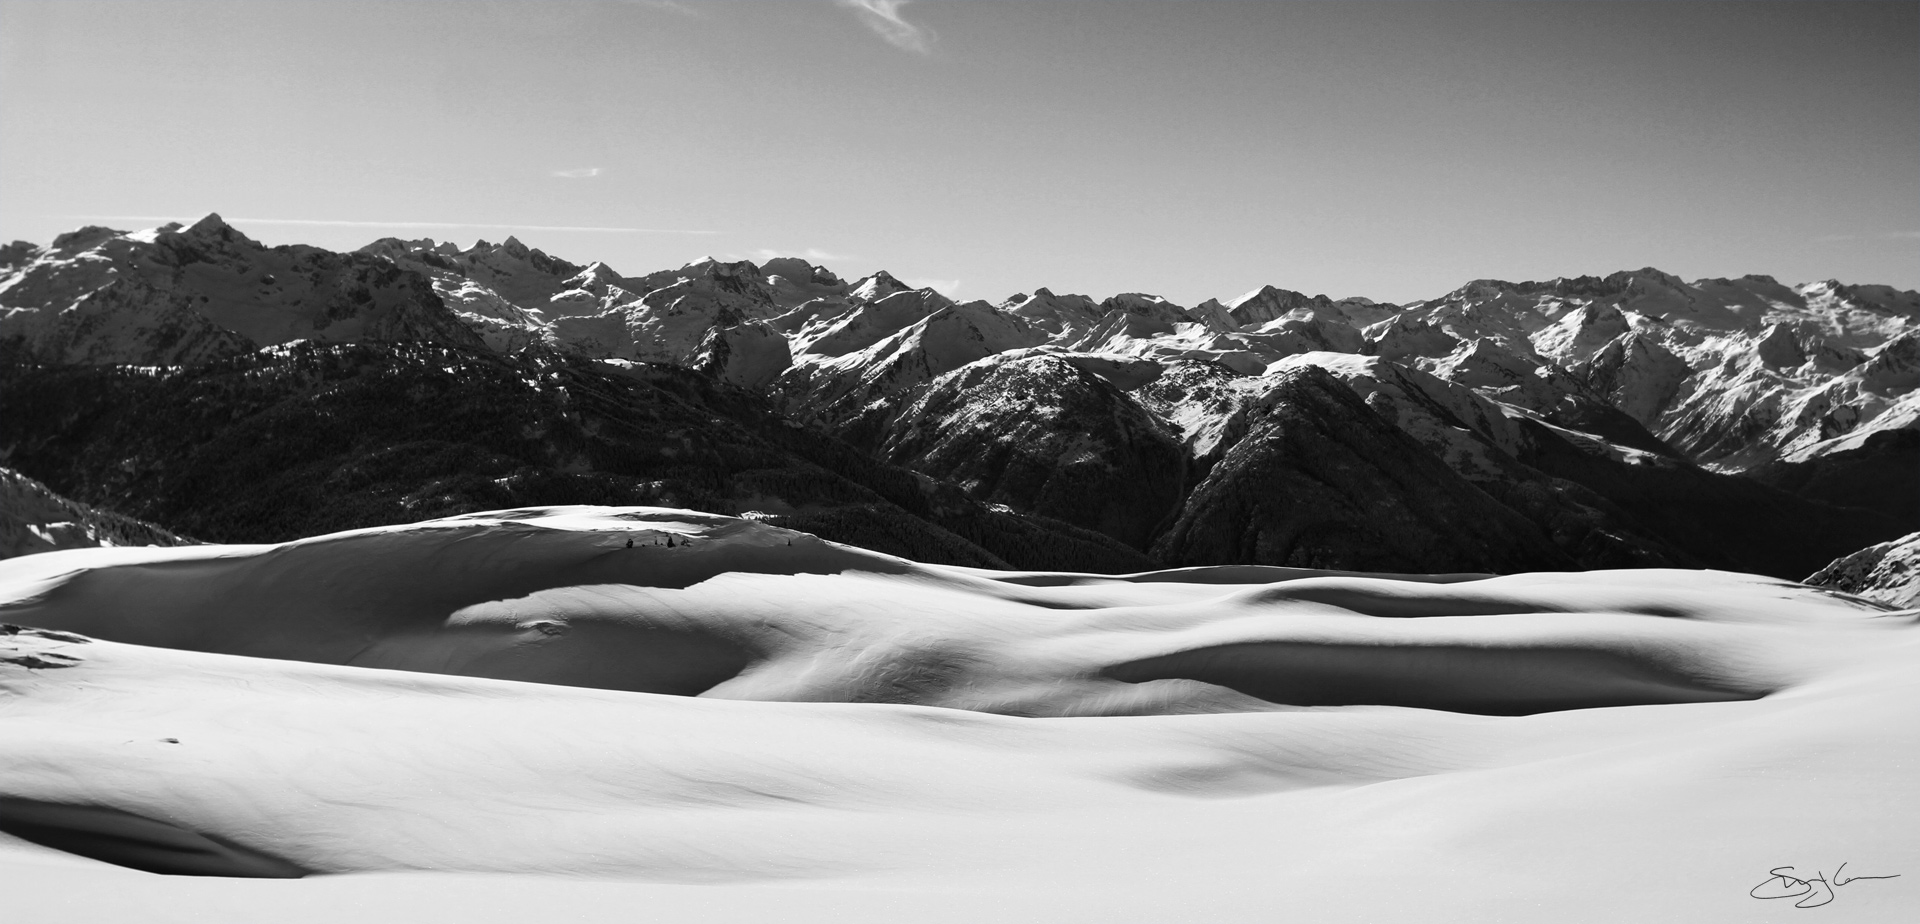
natural, white, mountainous landforms, mountain, black, nature, black and white, snow, sky, mountain range, monochrome photography, geological phenomenon, glacial landform, winter, alps, cloud, photography, monochrome, rock, ridge, atmosphere, massif, stock photography, glacier, tree, landscape, summit, ice cap, ice, nunatak, fell, world, terrain, style, hill, still life photography